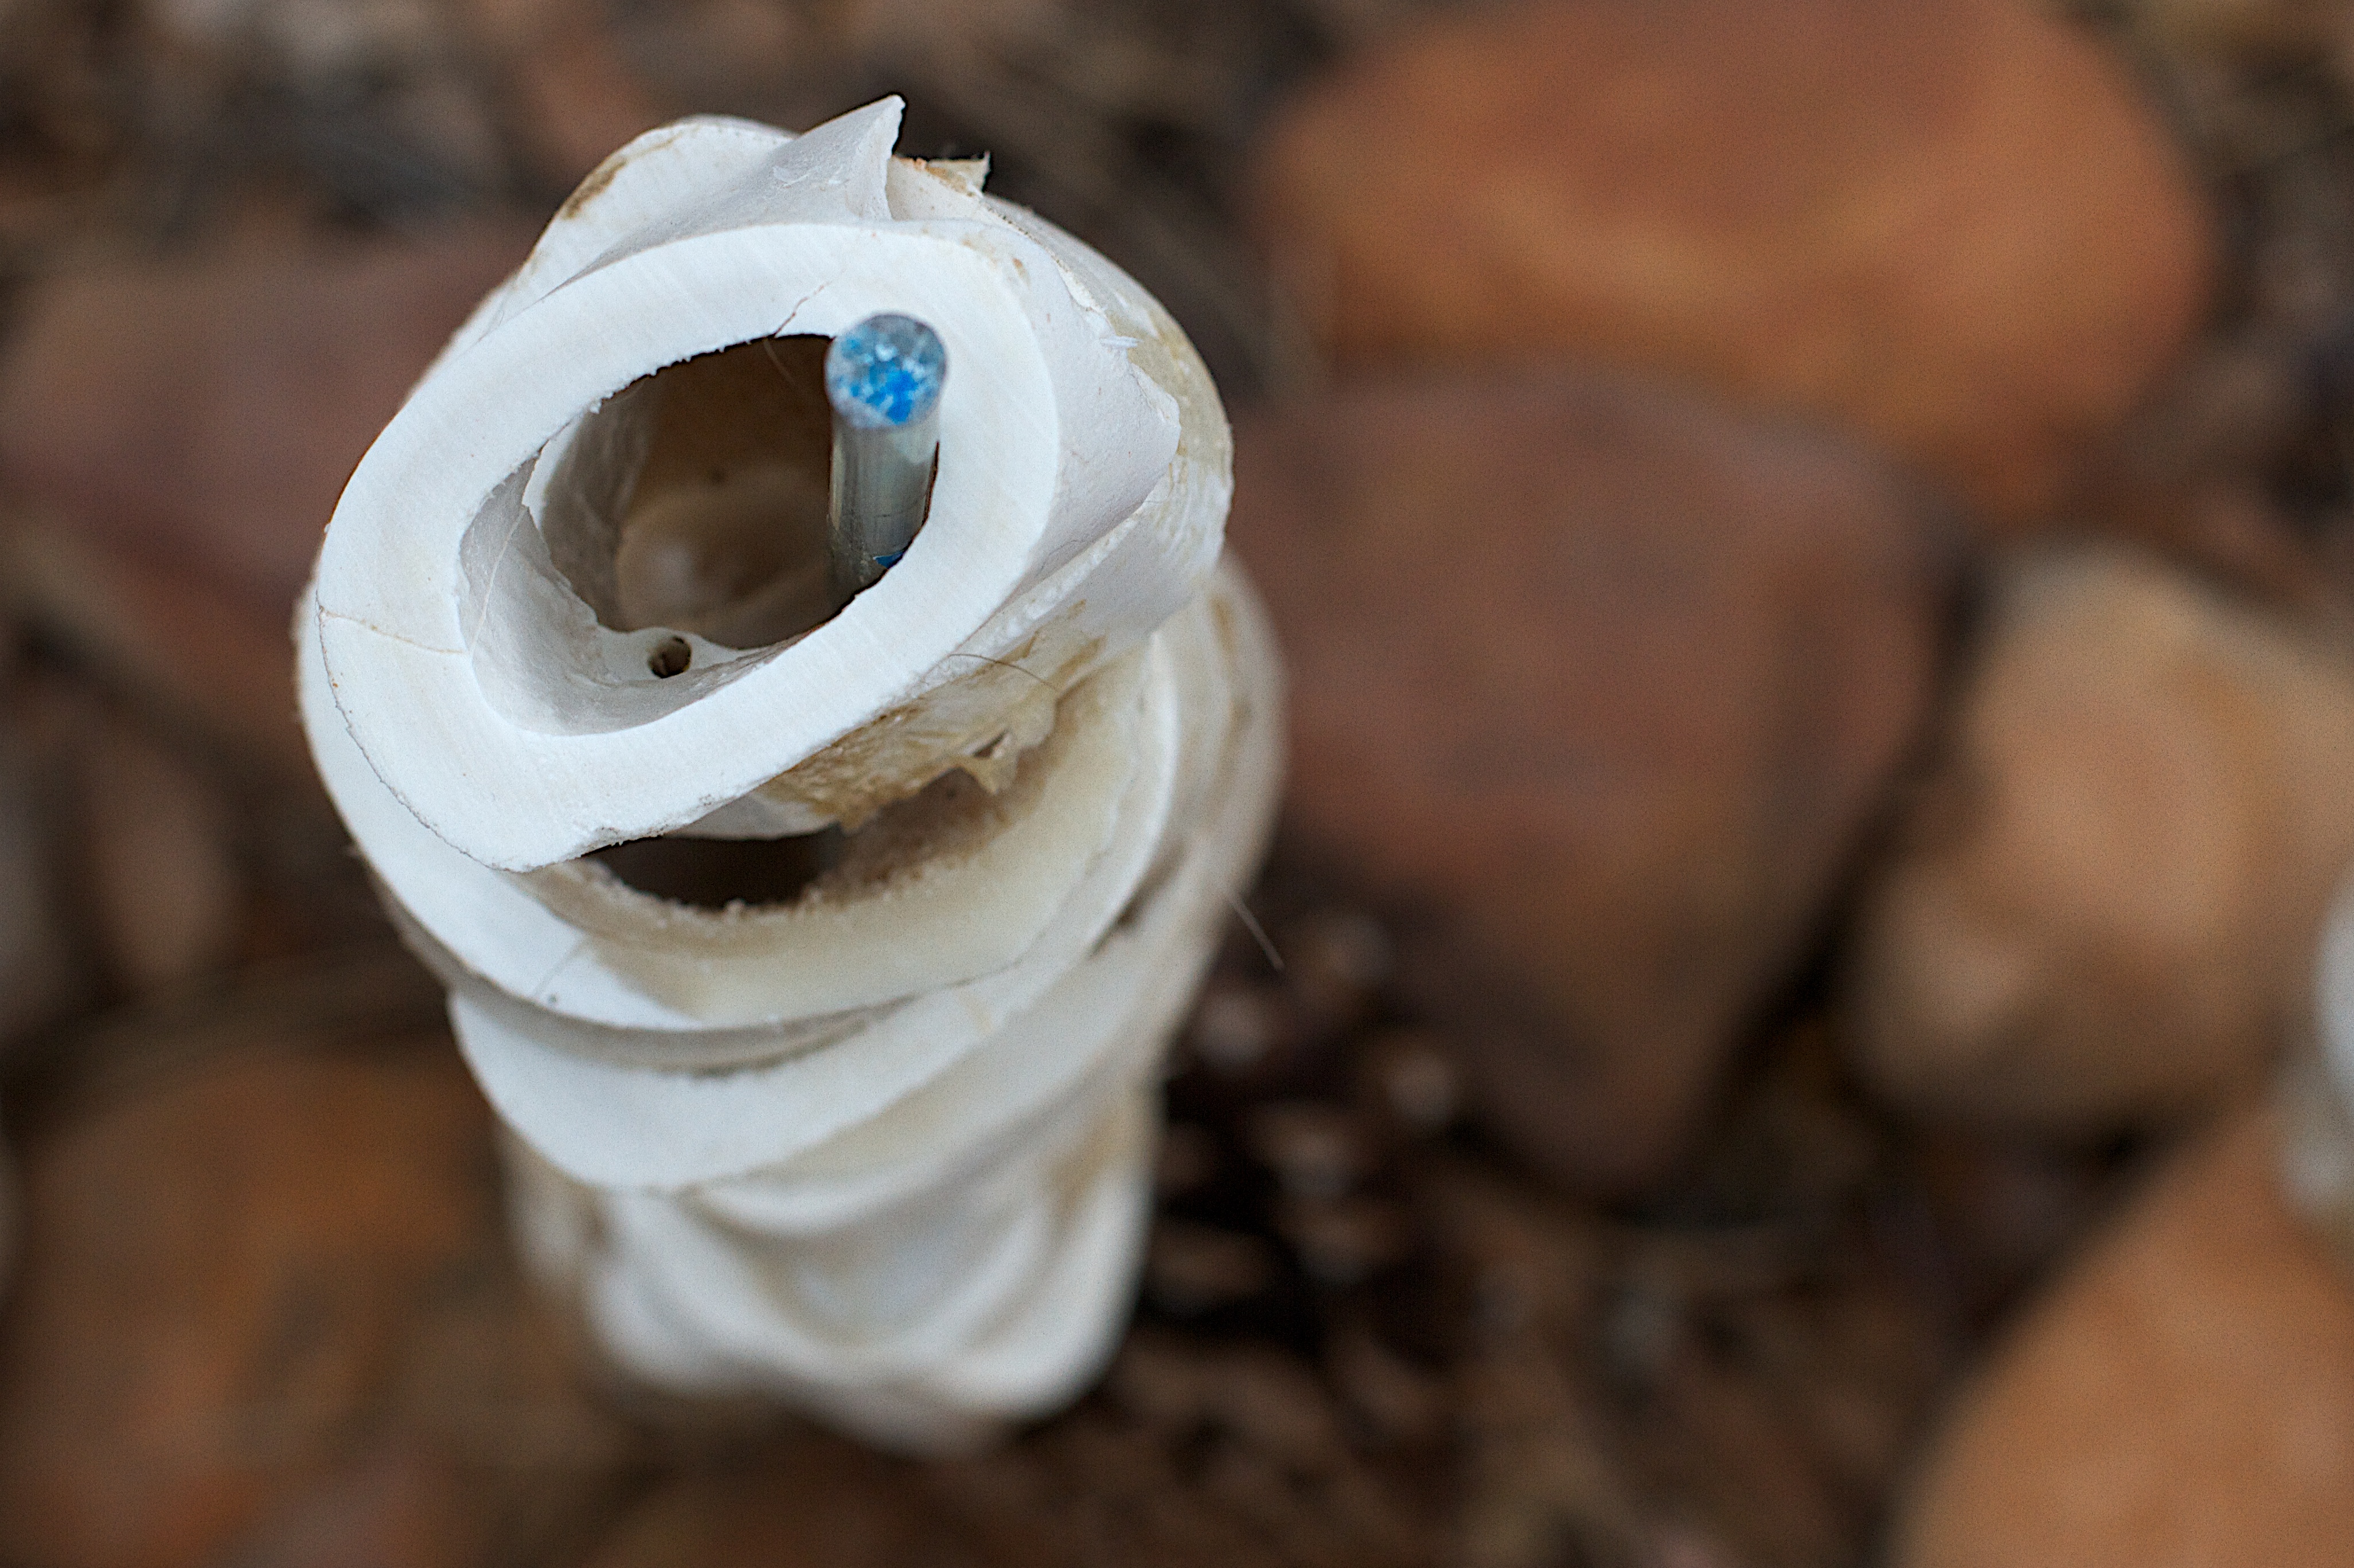
hand, food, close up, macro photography, flavor